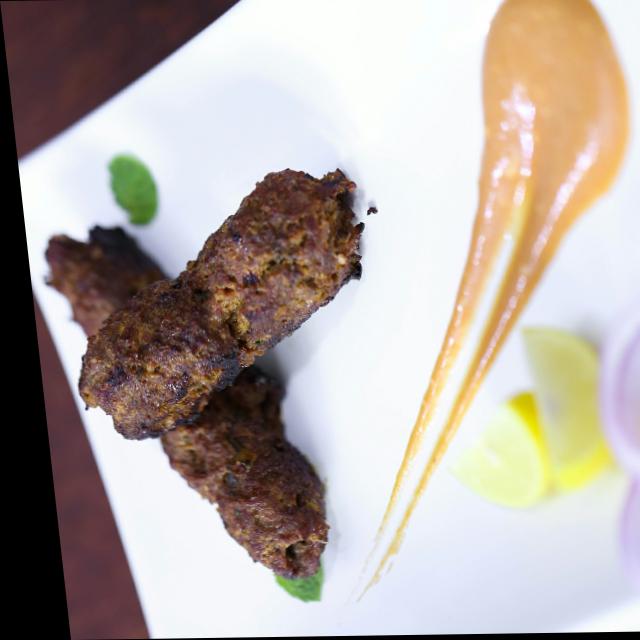
Dish: kebab